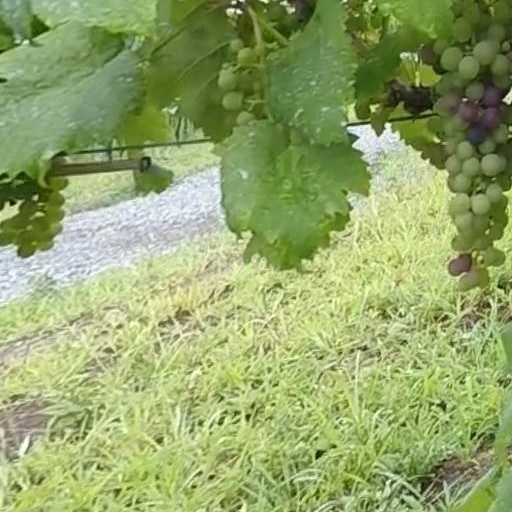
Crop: grape